Asian Americans in arts and entertainment

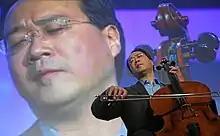
Yo-Yo Ma, world renowned cellist

Aziz Ansari was a series regular on the NBC comedy television series "Parks and Recreation". Ansari portrays the lead on his own television series "Master of None". Ansari made history by becoming the first Asian American actor to win a Golden Globe for acting in television.